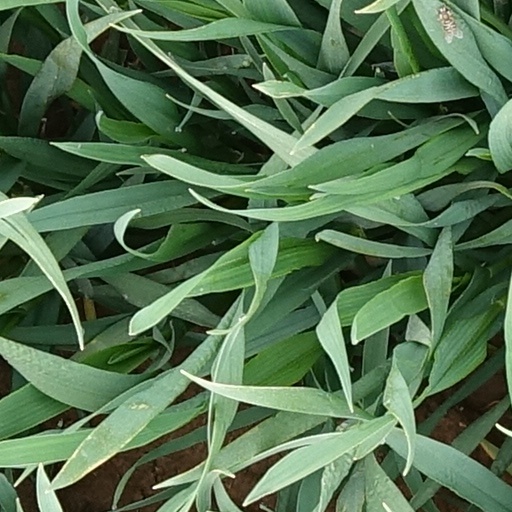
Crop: wheat